Answer in natural language. Considering the relative positions, is white rectangular dining table (marked A) to the left or right of blue modern tv stand (marked C)? Choose between the following options: left or right
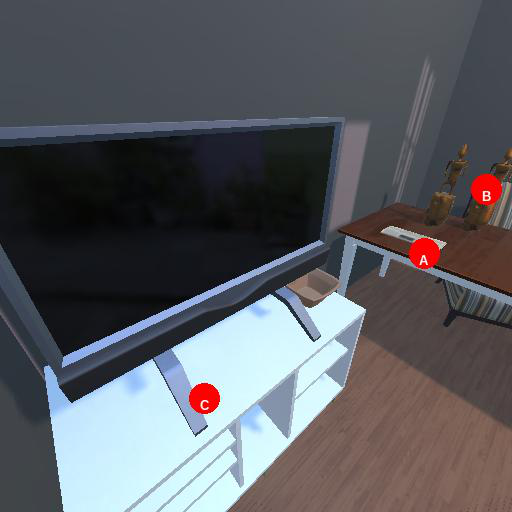
<answer>right</answer>